Andrew Martinez

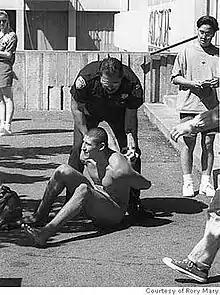
Andrew Martinez being arrested in Berkeley, California

Luis Andrew Martinez (November 15, 1972 – May 18, 2006) was an activist who was known at the University of California, Berkeley as the Naked Guy.